Yan'an Road

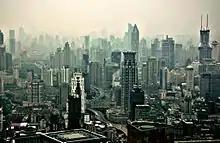
Forest of skyscrapers: aerial view west along Yan'an Road East (elevated expressway at centre) in the 2000s.

East Yan'an Road stretches from the southern end of the Bund in the east to Xizang Road (near People's Square and the customary centre of urban Shanghai) in the west. Yan'an Road East follows the course of an ancient canal, the West Yangjing Creek (the East Yangjing Creek was on the east side of the Huangpu River; the two were more closely connected when the Huangpu River was a small tributary of the larger Suzhou Creek).